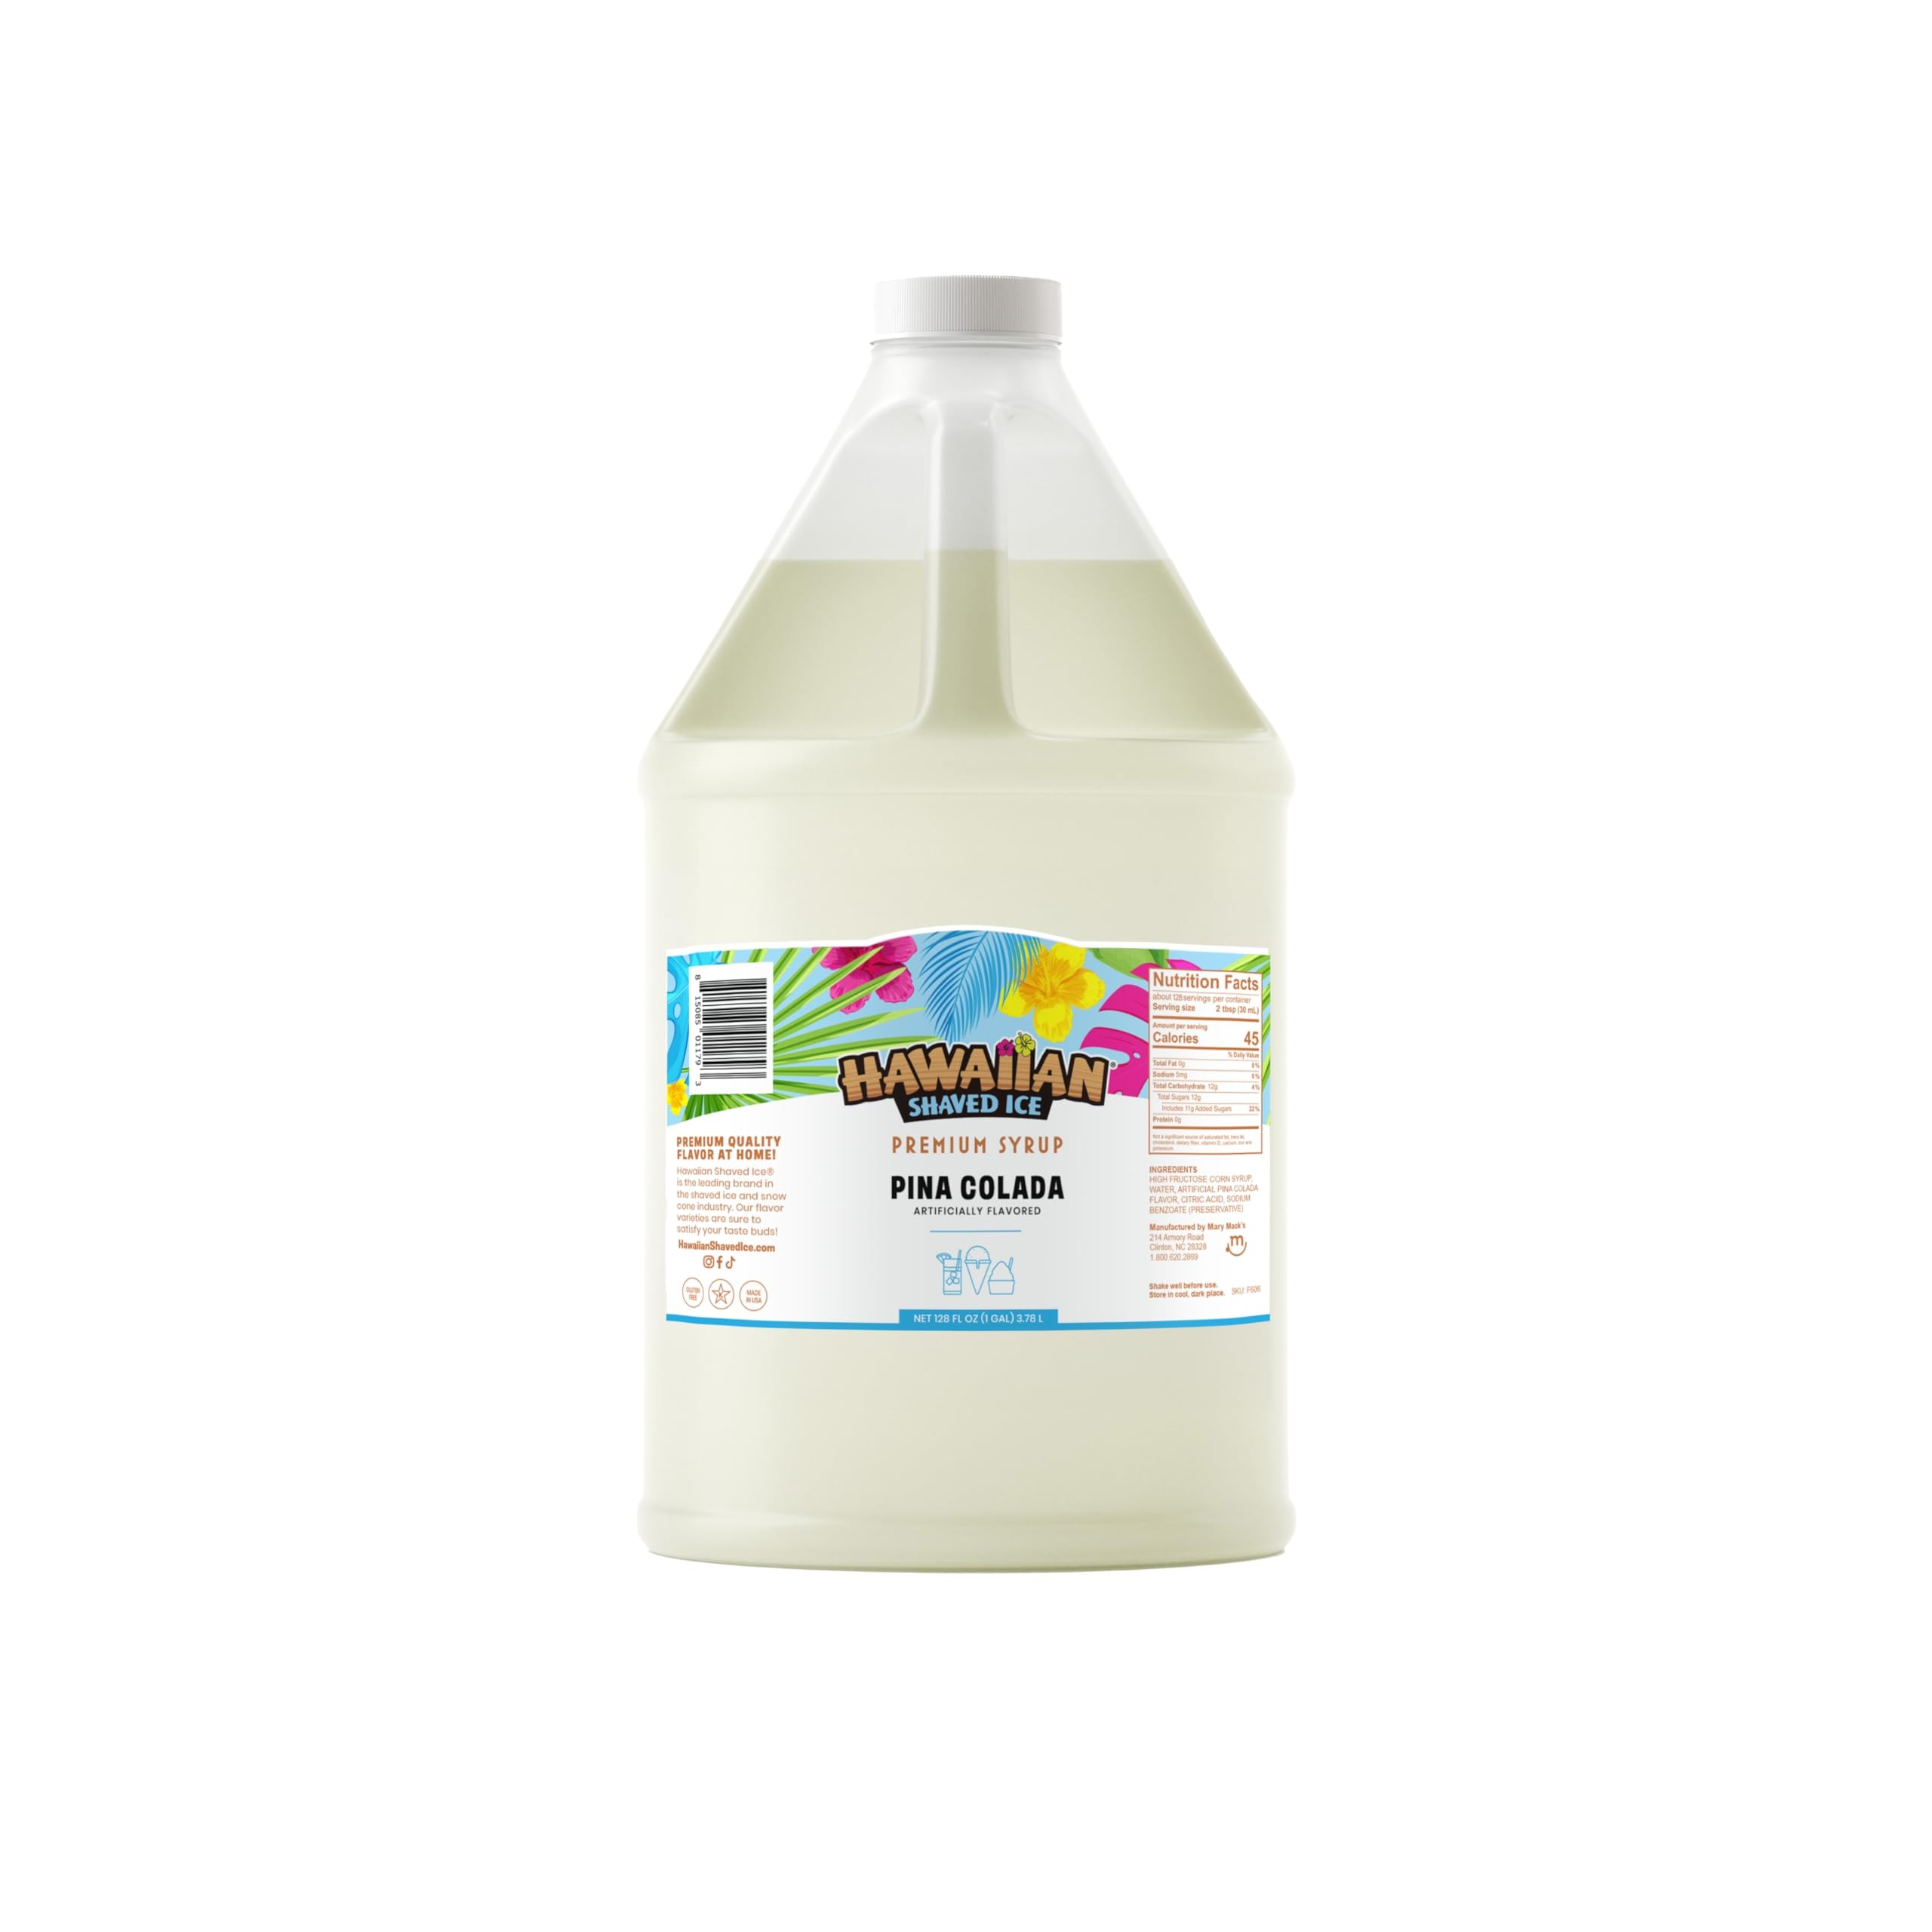
Item Name: Hawaiian Shaved Ice Syrup, Pina Colada, Gallon
Bullet Point 1: Kids love the Pina Colada flavor! Use for birthday parties, sleepovers, picnics, church gatherings, and backyard BBQs, each gallon-size bottle makes approximately 64 six-ounce flavored snowcones.
Bullet Point 2: Sweet like pina colada fruit juice, no chemical or artificial aftertaste, just the naturally simple, sweet, slushy snow cones you remember from concession stands at fairs and carnivals. Add flavor to your margarita and other drinks like granitas, Italian soda, icee, black coffee, hot chocolate, slushie, smoothies, shakes, popsicles, seltzer, soda water, and more. A variety of flavor options.
Bullet Point 3: Excellent value. Each flavor is made with quality ingredients and bottled at our manufacturing facility in North Carolina. This is the same syrup used by professional shaved ice stands!
Bullet Point 4: Packaged with safe, secure, mess-free shipment in mind. Highly recommended for those with food allergies. Nut-free, no refrigeration necessary, and none of our flavors contain soy, wheat, dairy, starch, flour, or egg products. Shelf-stable high fructose corn syrup has a shelf life of 2 to 3 years. Not from concentrate, no need to add water.
Bullet Point 5: Large gallon size bottle measures 12.71 x 6.54 x 6.38 inches. Flavors: Cherry, Grape, Blue Raspberry, Strawberry, Lemon-Lime, classic Banana, Tiger's Blood (a mix of watermelon, strawberry, and coconut as a carnival mainstay), Root Beer, Watermelon, and Piña Colada, breezy Bahama Mama, Blue Cotton Candy, Coconut, Dreamsycle, sour Green Apple, tropical Mango, Peach, Pina Colada, Pineapple, Pink Bubble Gum, and festive Wedding Cake (a blend of vanilla, almond, cake, and frosting flavors).
Product Description: Gallon-size bottle is for snowcone stand and coffee shop owners. Each plastic gallon bottle of flavoring makes about 64 6-ounce snow cones when you use 2 ounces of syrup. Hawaiian Shaved Ice syrup is not just for a shave ice or sno cone maker! Put a new twist on your evening cocktail, add flavor to soda water and seltzer, top ice cream with it like a sundae, put it in your smoothies, shakes, popsicles, floats, and more. The Hawaiian Shaved Ice brand of premium shaved ice syrup is used by thousands of shaved ice and snow cone operators all across the continental US and Hawaii. Get the same taste as at the fair, right from the comfort of home, with this gallon-sized bottle of syrup. Our snow cone syrups are thicker, have a more true-to-taste flavor, and do not taste watered-down like others. Each flavor is made with the finest ingredients and bottled at our manufacturing facility in North Carolina. Give everyone the frozen slush they love! For the birthday, anniversary, graduation, holiday, or Christmas gifts and stocking stuffers, check out the entire Hawaiian Shaved Ice collection for all our syrup kits, cotton candy, kid-friendly shaved ice machines, accessories, our 6-flavor snow cone pack or 10-flavor packs, and a whole lot more! It’s childhood nostalgia, right on your kitchen countertop. Hawaiian Shaved Ice has a huge variety of the most popular syrup flavors: Cherry, Grape, Blue Raspberry, Strawberry, Lemon-Lime, classic Banana, Tiger's Blood (a mix of watermelon, strawberry, and coconut, a carnival mainstay), Root Beer, Watermelon, and Piña Colada, breezy Bahama Mama, Blue Cotton Candy, Coconut, Dreamsycle, sour Green Apple, tropical Mango, Peach, Pina Colada, Pineapple, Pink Bubble Gum, and festive Wedding Cake (a blend of vanilla, almond, cake, and of course, frosting flavors). Most flavors available in quart and pint-size bottles too!
Value: 128.0
Unit: Fl Oz

Price: 37.49